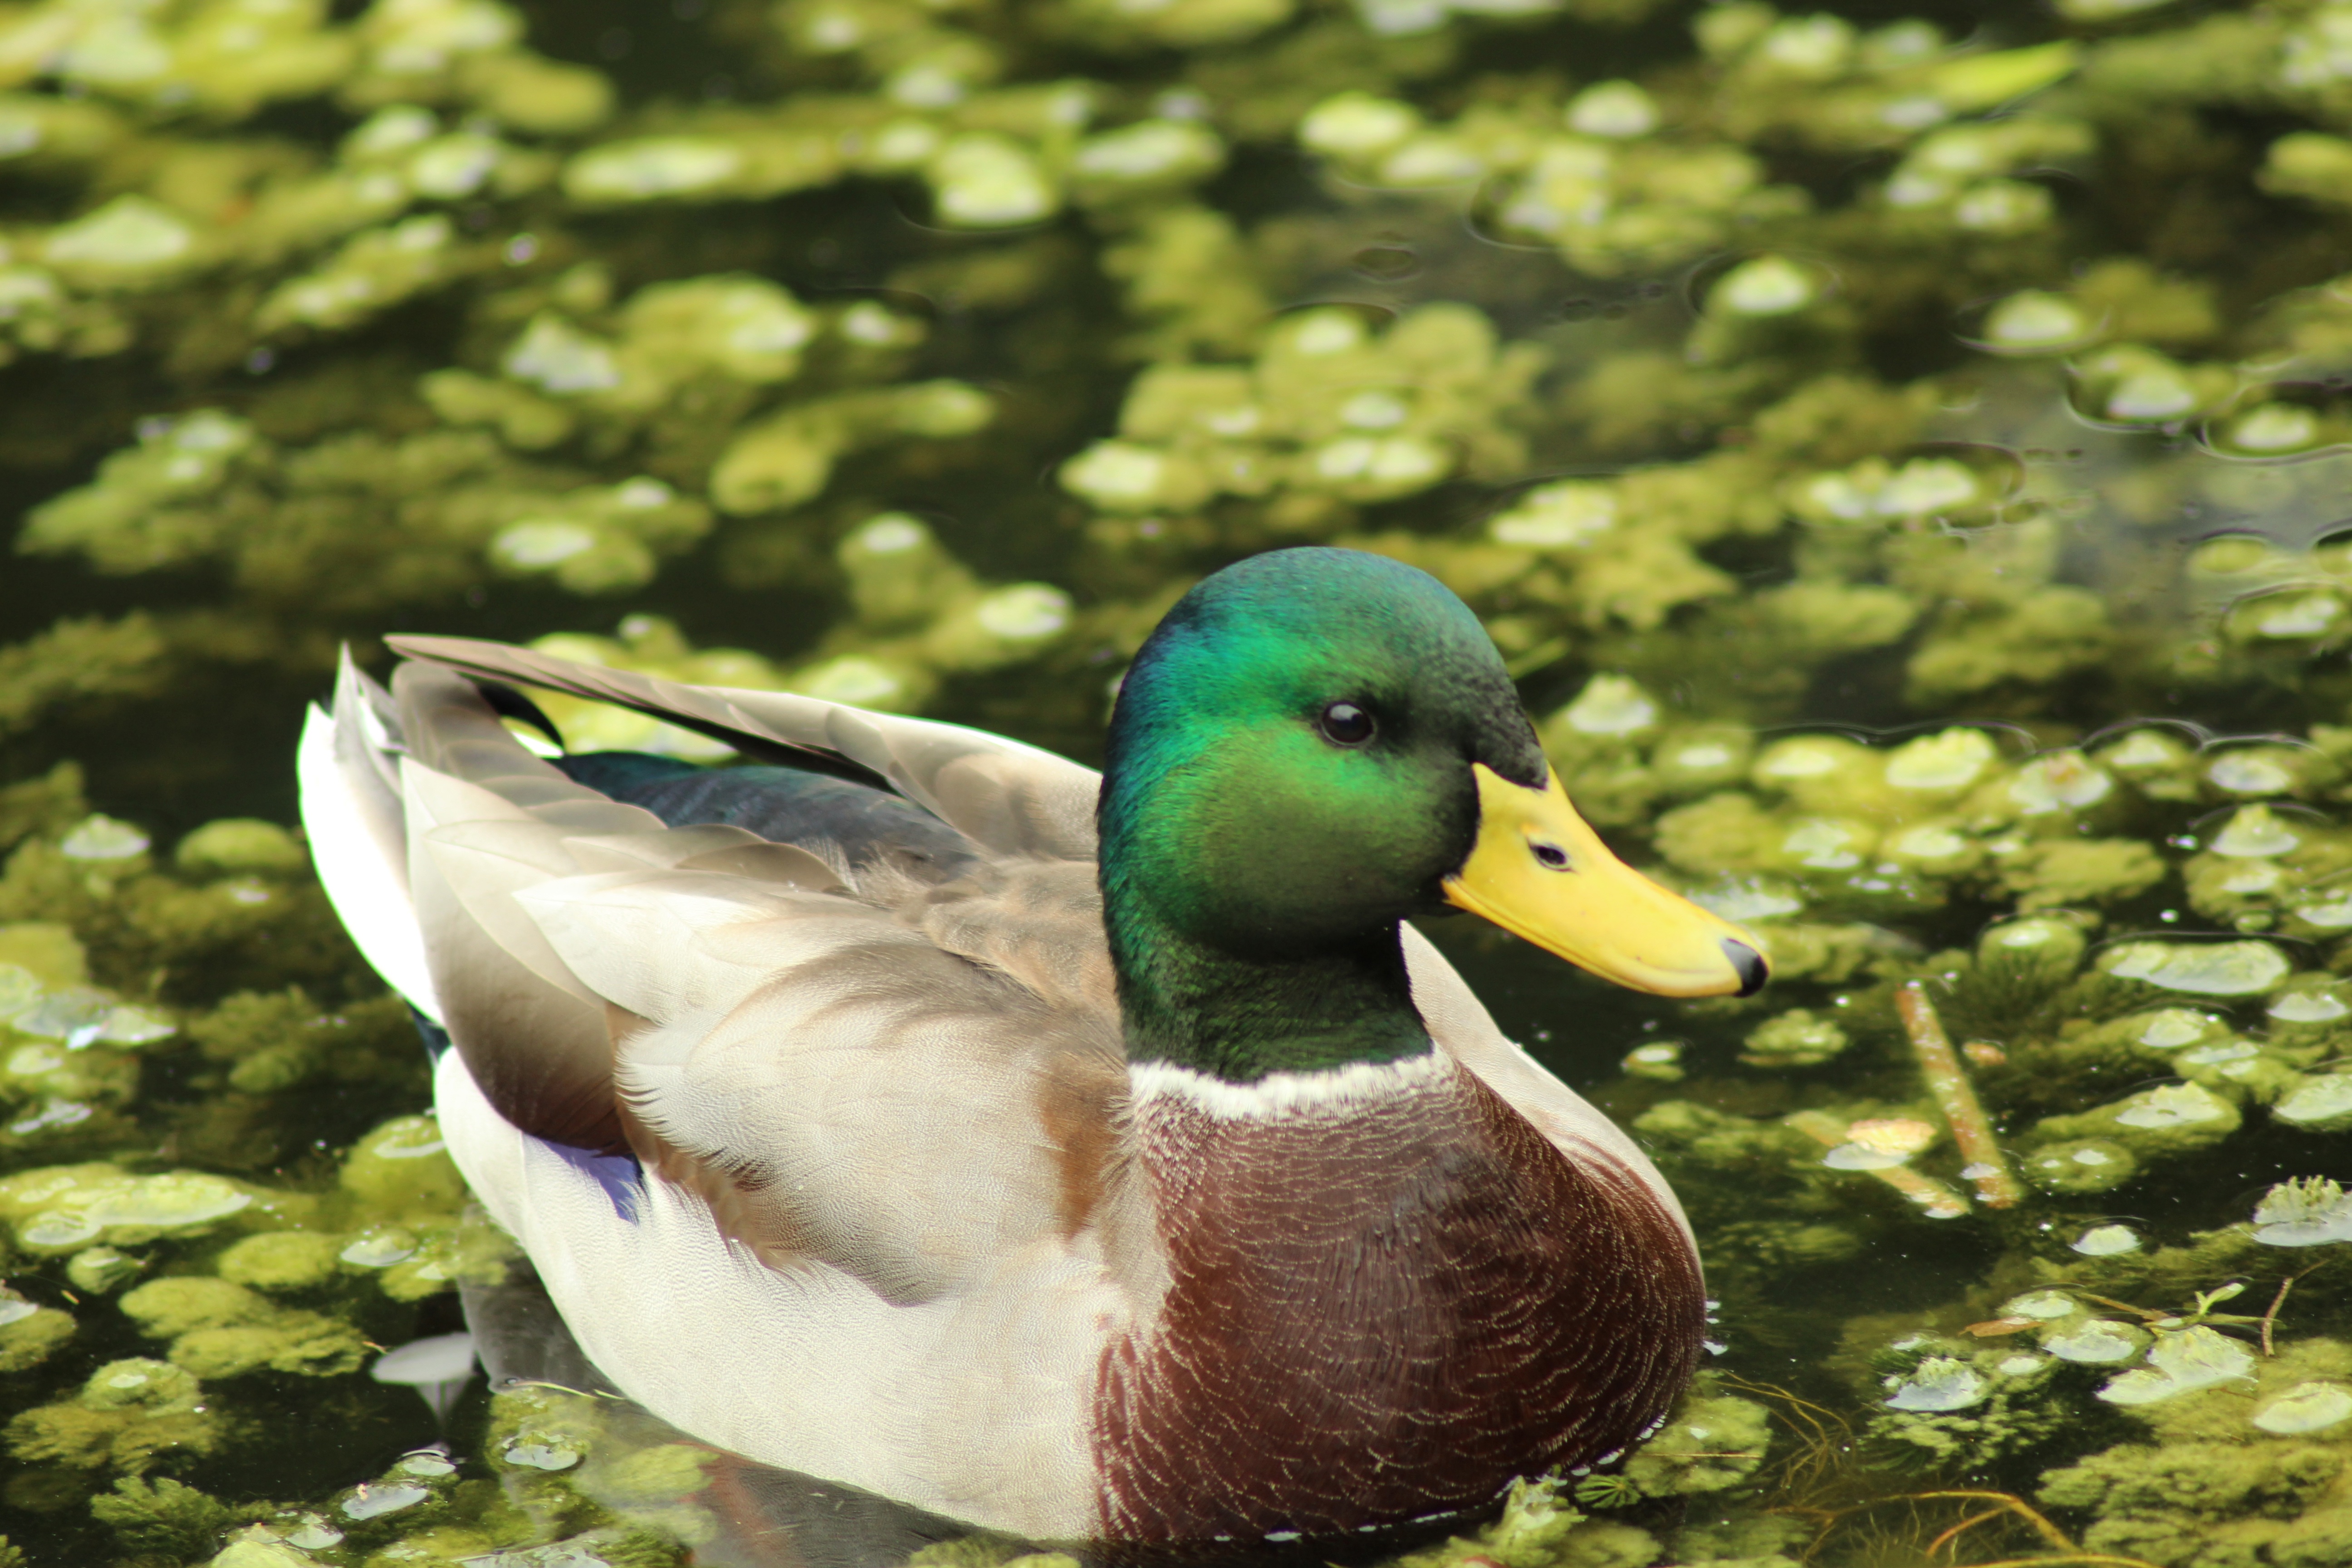
water, nature, bird, wildlife, swim, zoo, green, beak, fauna, poultry, drake, duck, vertebrate, waterfowl, water bird, mallard, canard, duck bird, ducks geese and swans